Question: Please indicate a possible affordance area of broccoli that can be used for eating
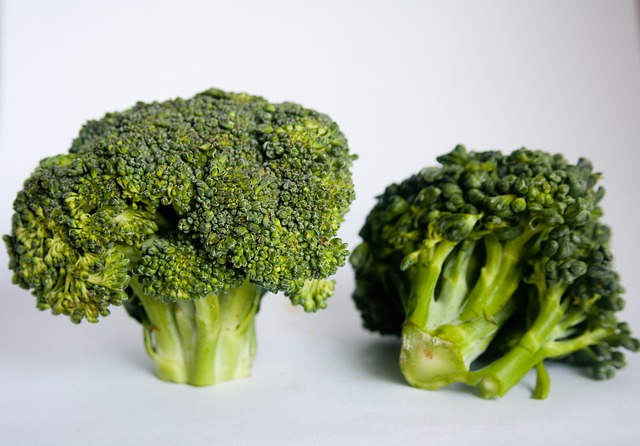
Answer: [347, 140, 630, 403]